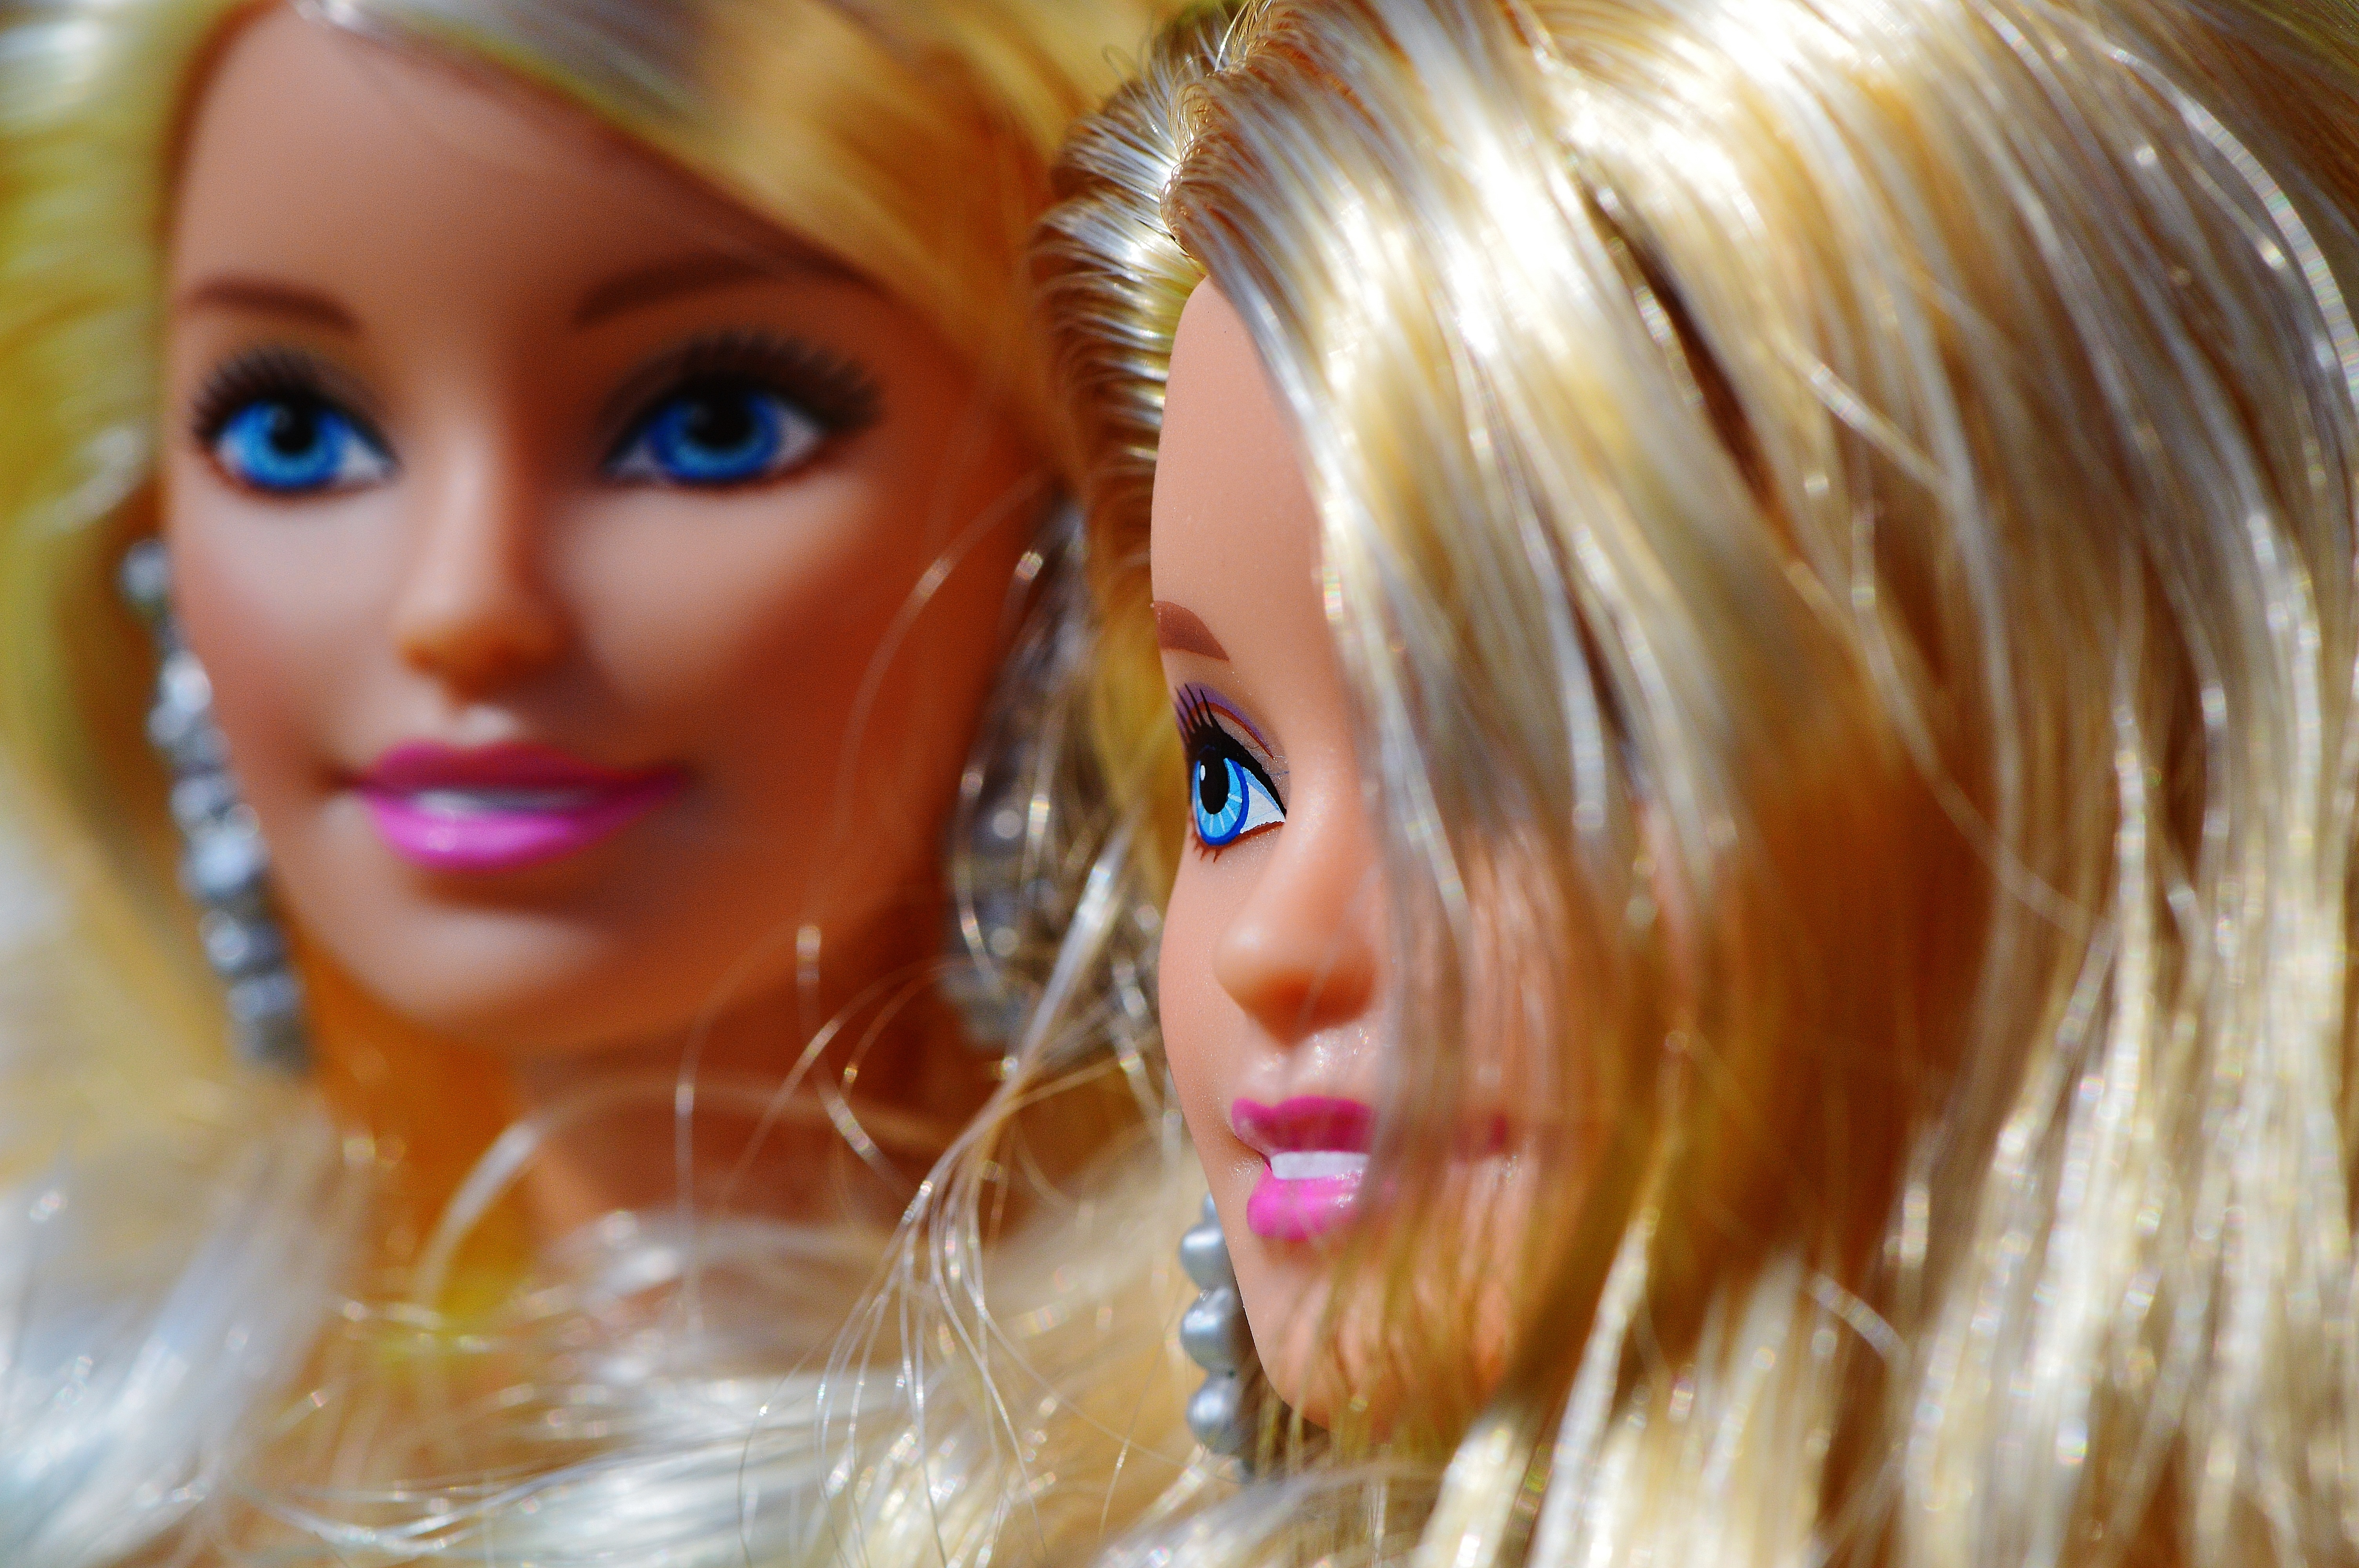
girl, hair, play, model, color, toy, hairstyle, playful, close up, face, doll, children, dress, figure, eye, head, toys, skin, beauty, beautiful, blond, pretty, sweetness, barbie, charming, children toys, girls toys, doll face, dolls picture